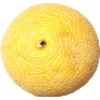
Label: Cantaloupe 1